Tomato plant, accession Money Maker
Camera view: tilt-top (135 deg); turntable rotation: 210 degrees
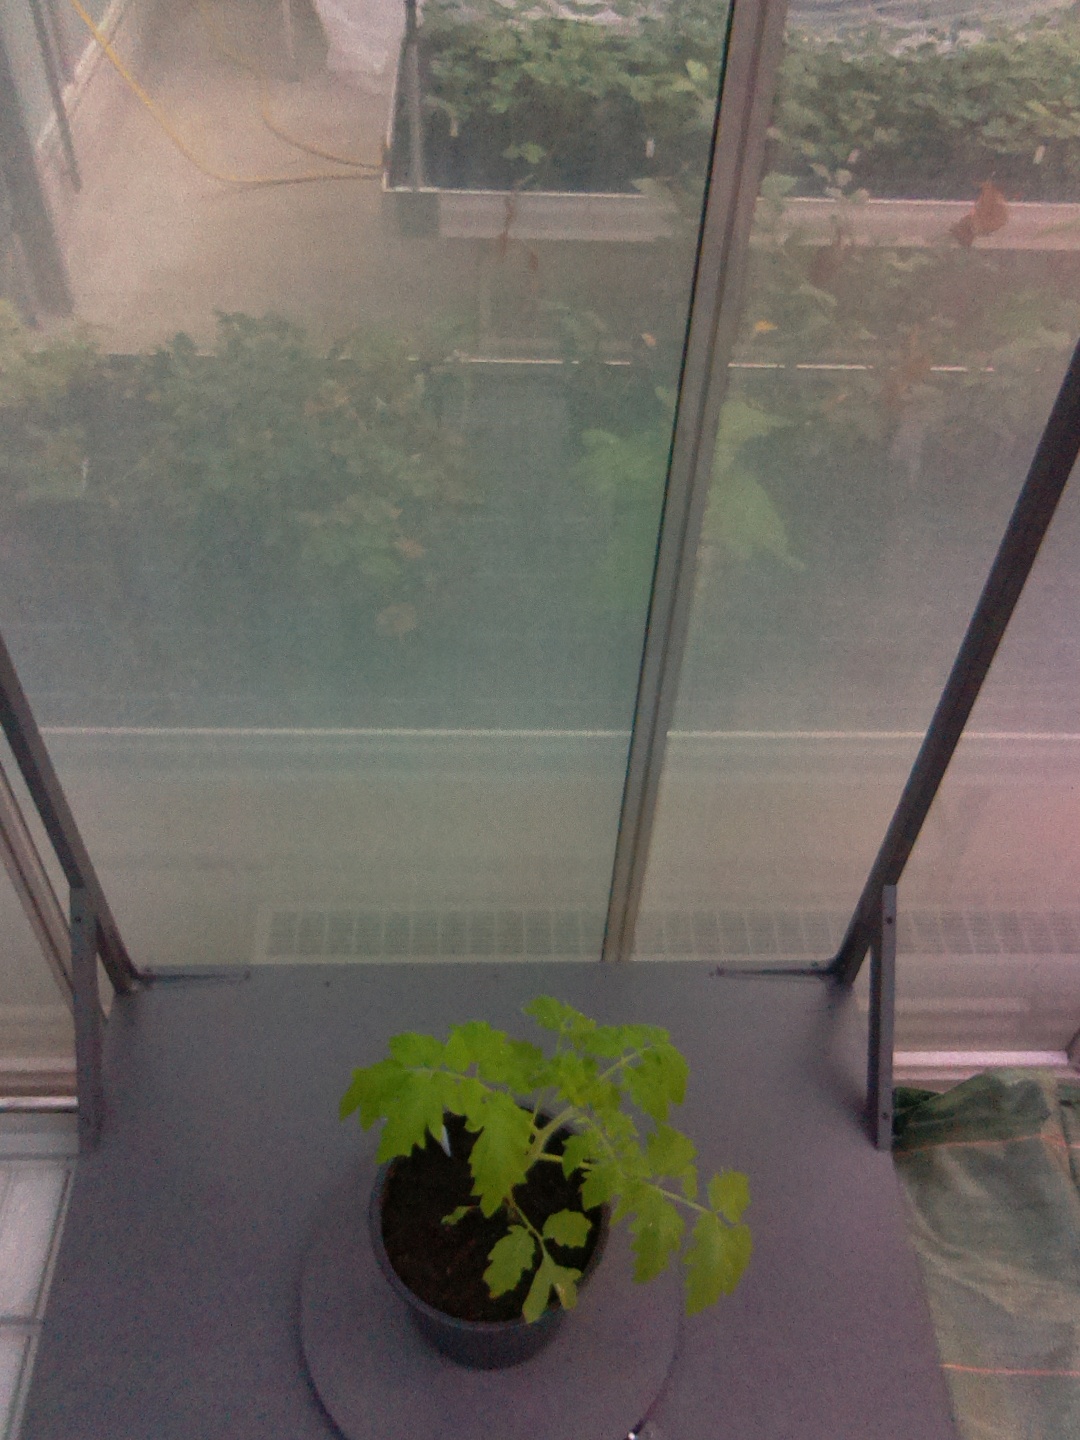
BBCH growth stage 13: 6 of true leaves visible